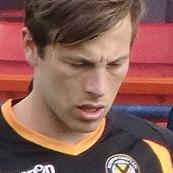
Age: 26